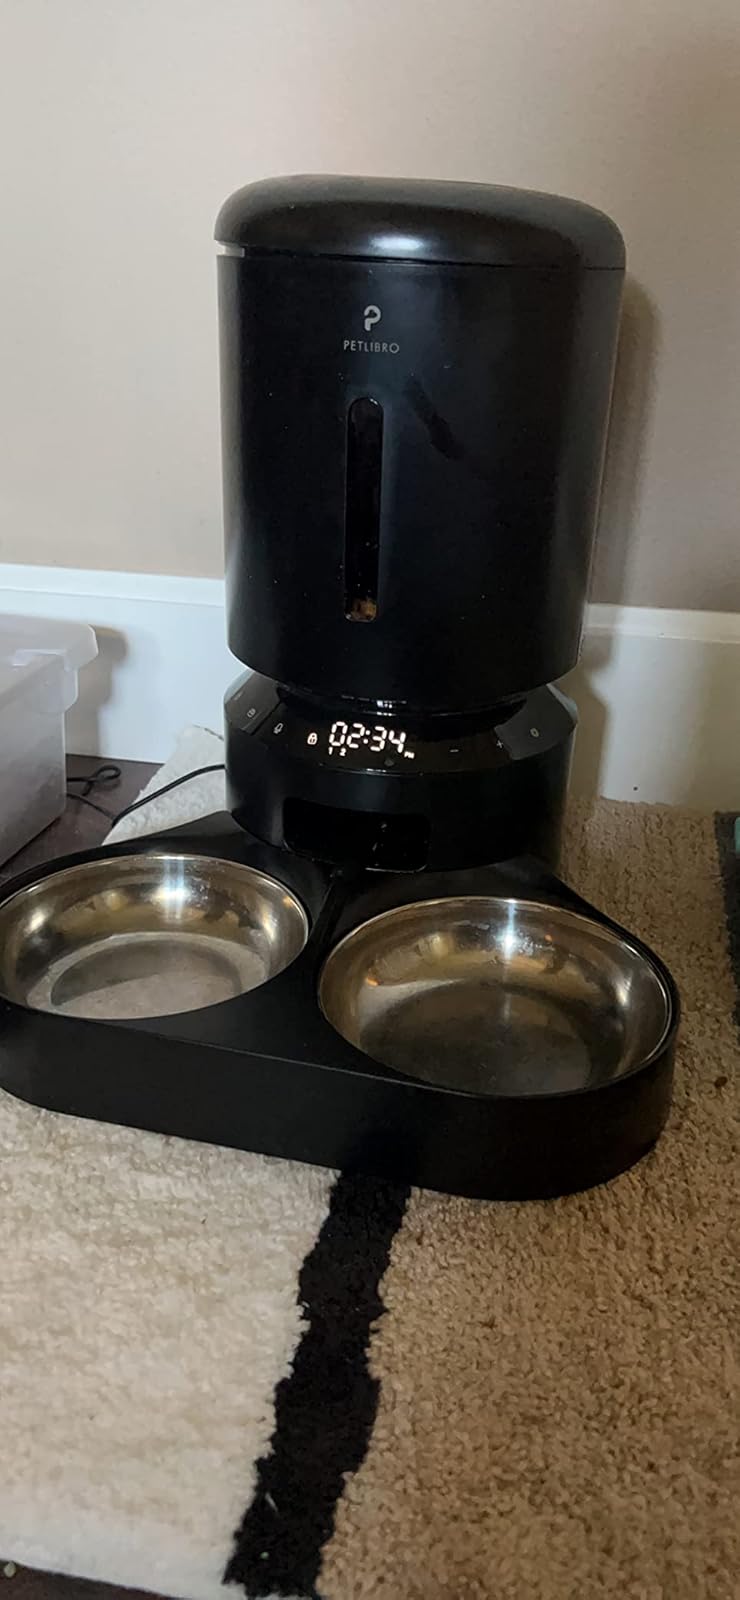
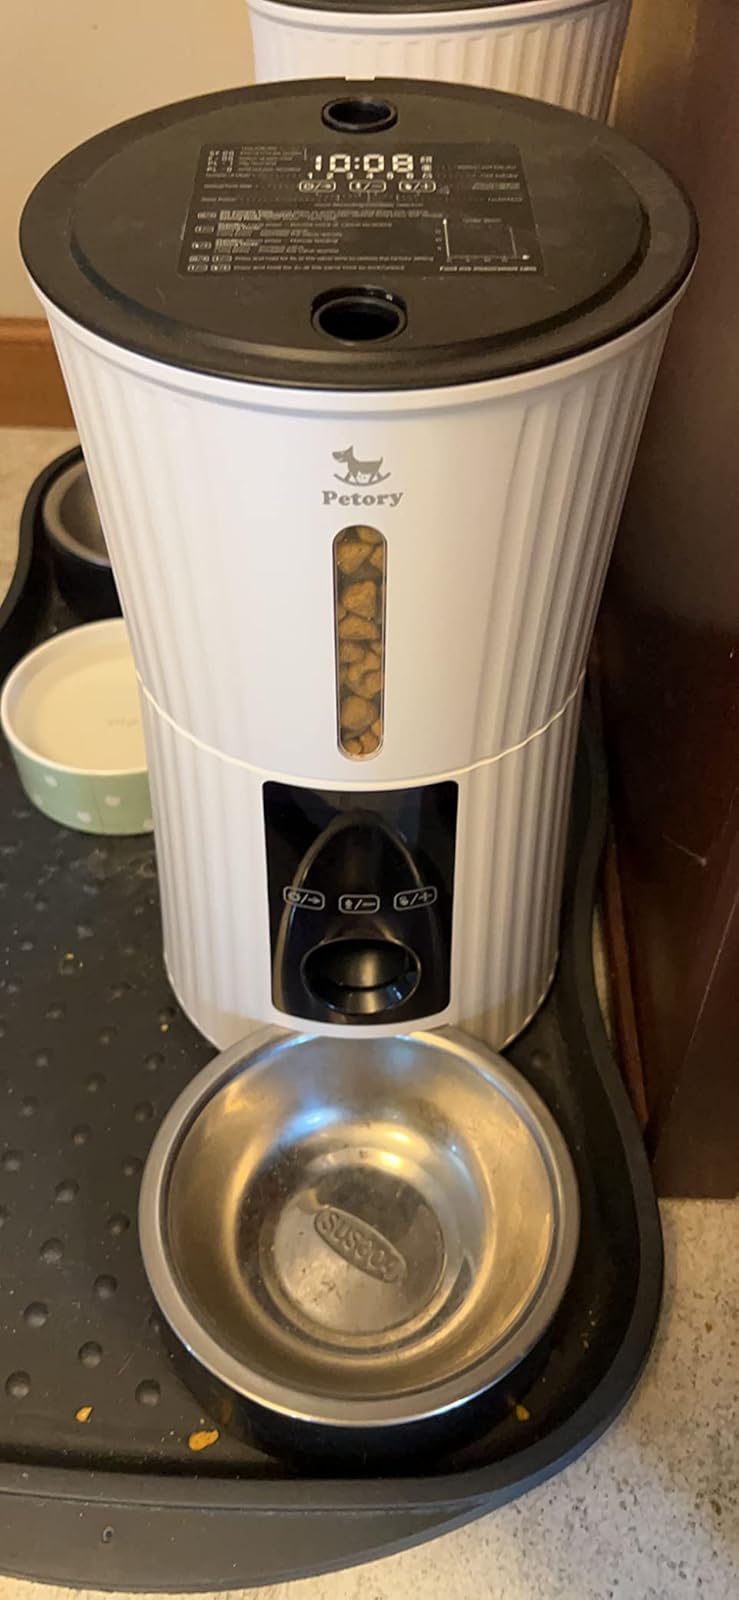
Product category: items_feeder
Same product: no